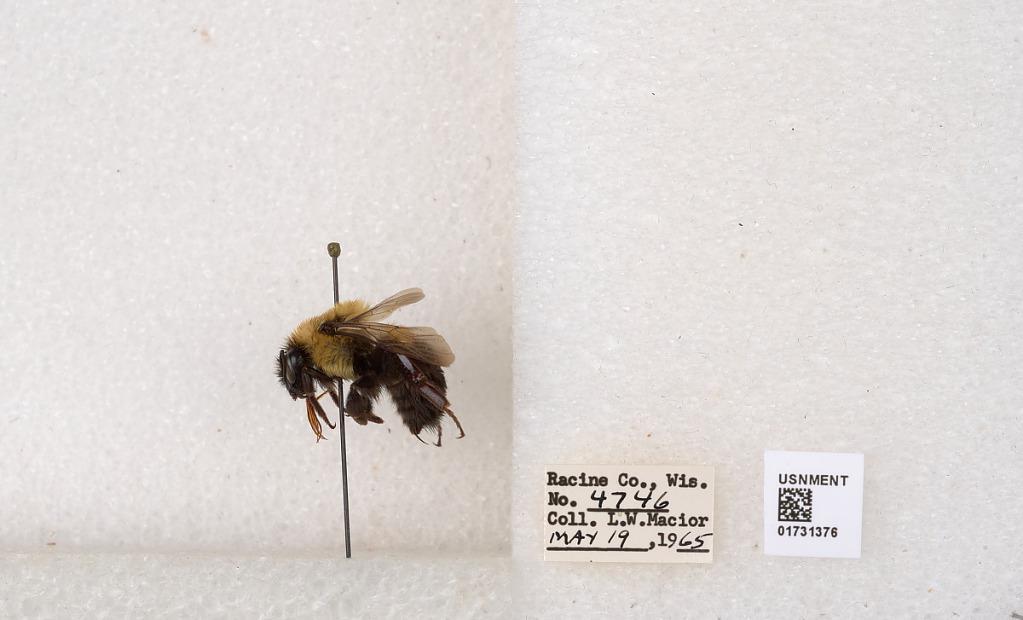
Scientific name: Bombus impatiens Cresson
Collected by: L. Macior
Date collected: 1965-5-19
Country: United States
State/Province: Wisconsin
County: Racine
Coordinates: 42.7299, -87.8123